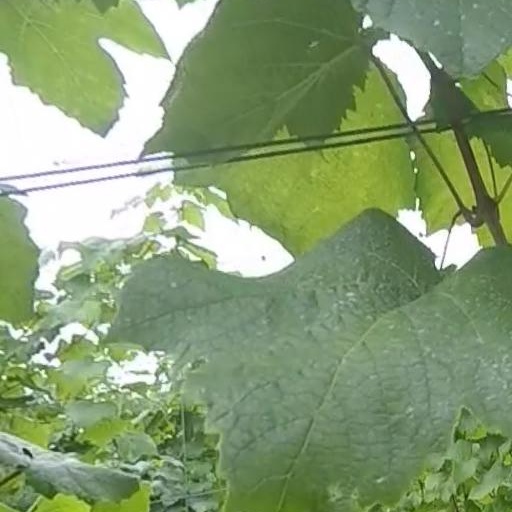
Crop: grape